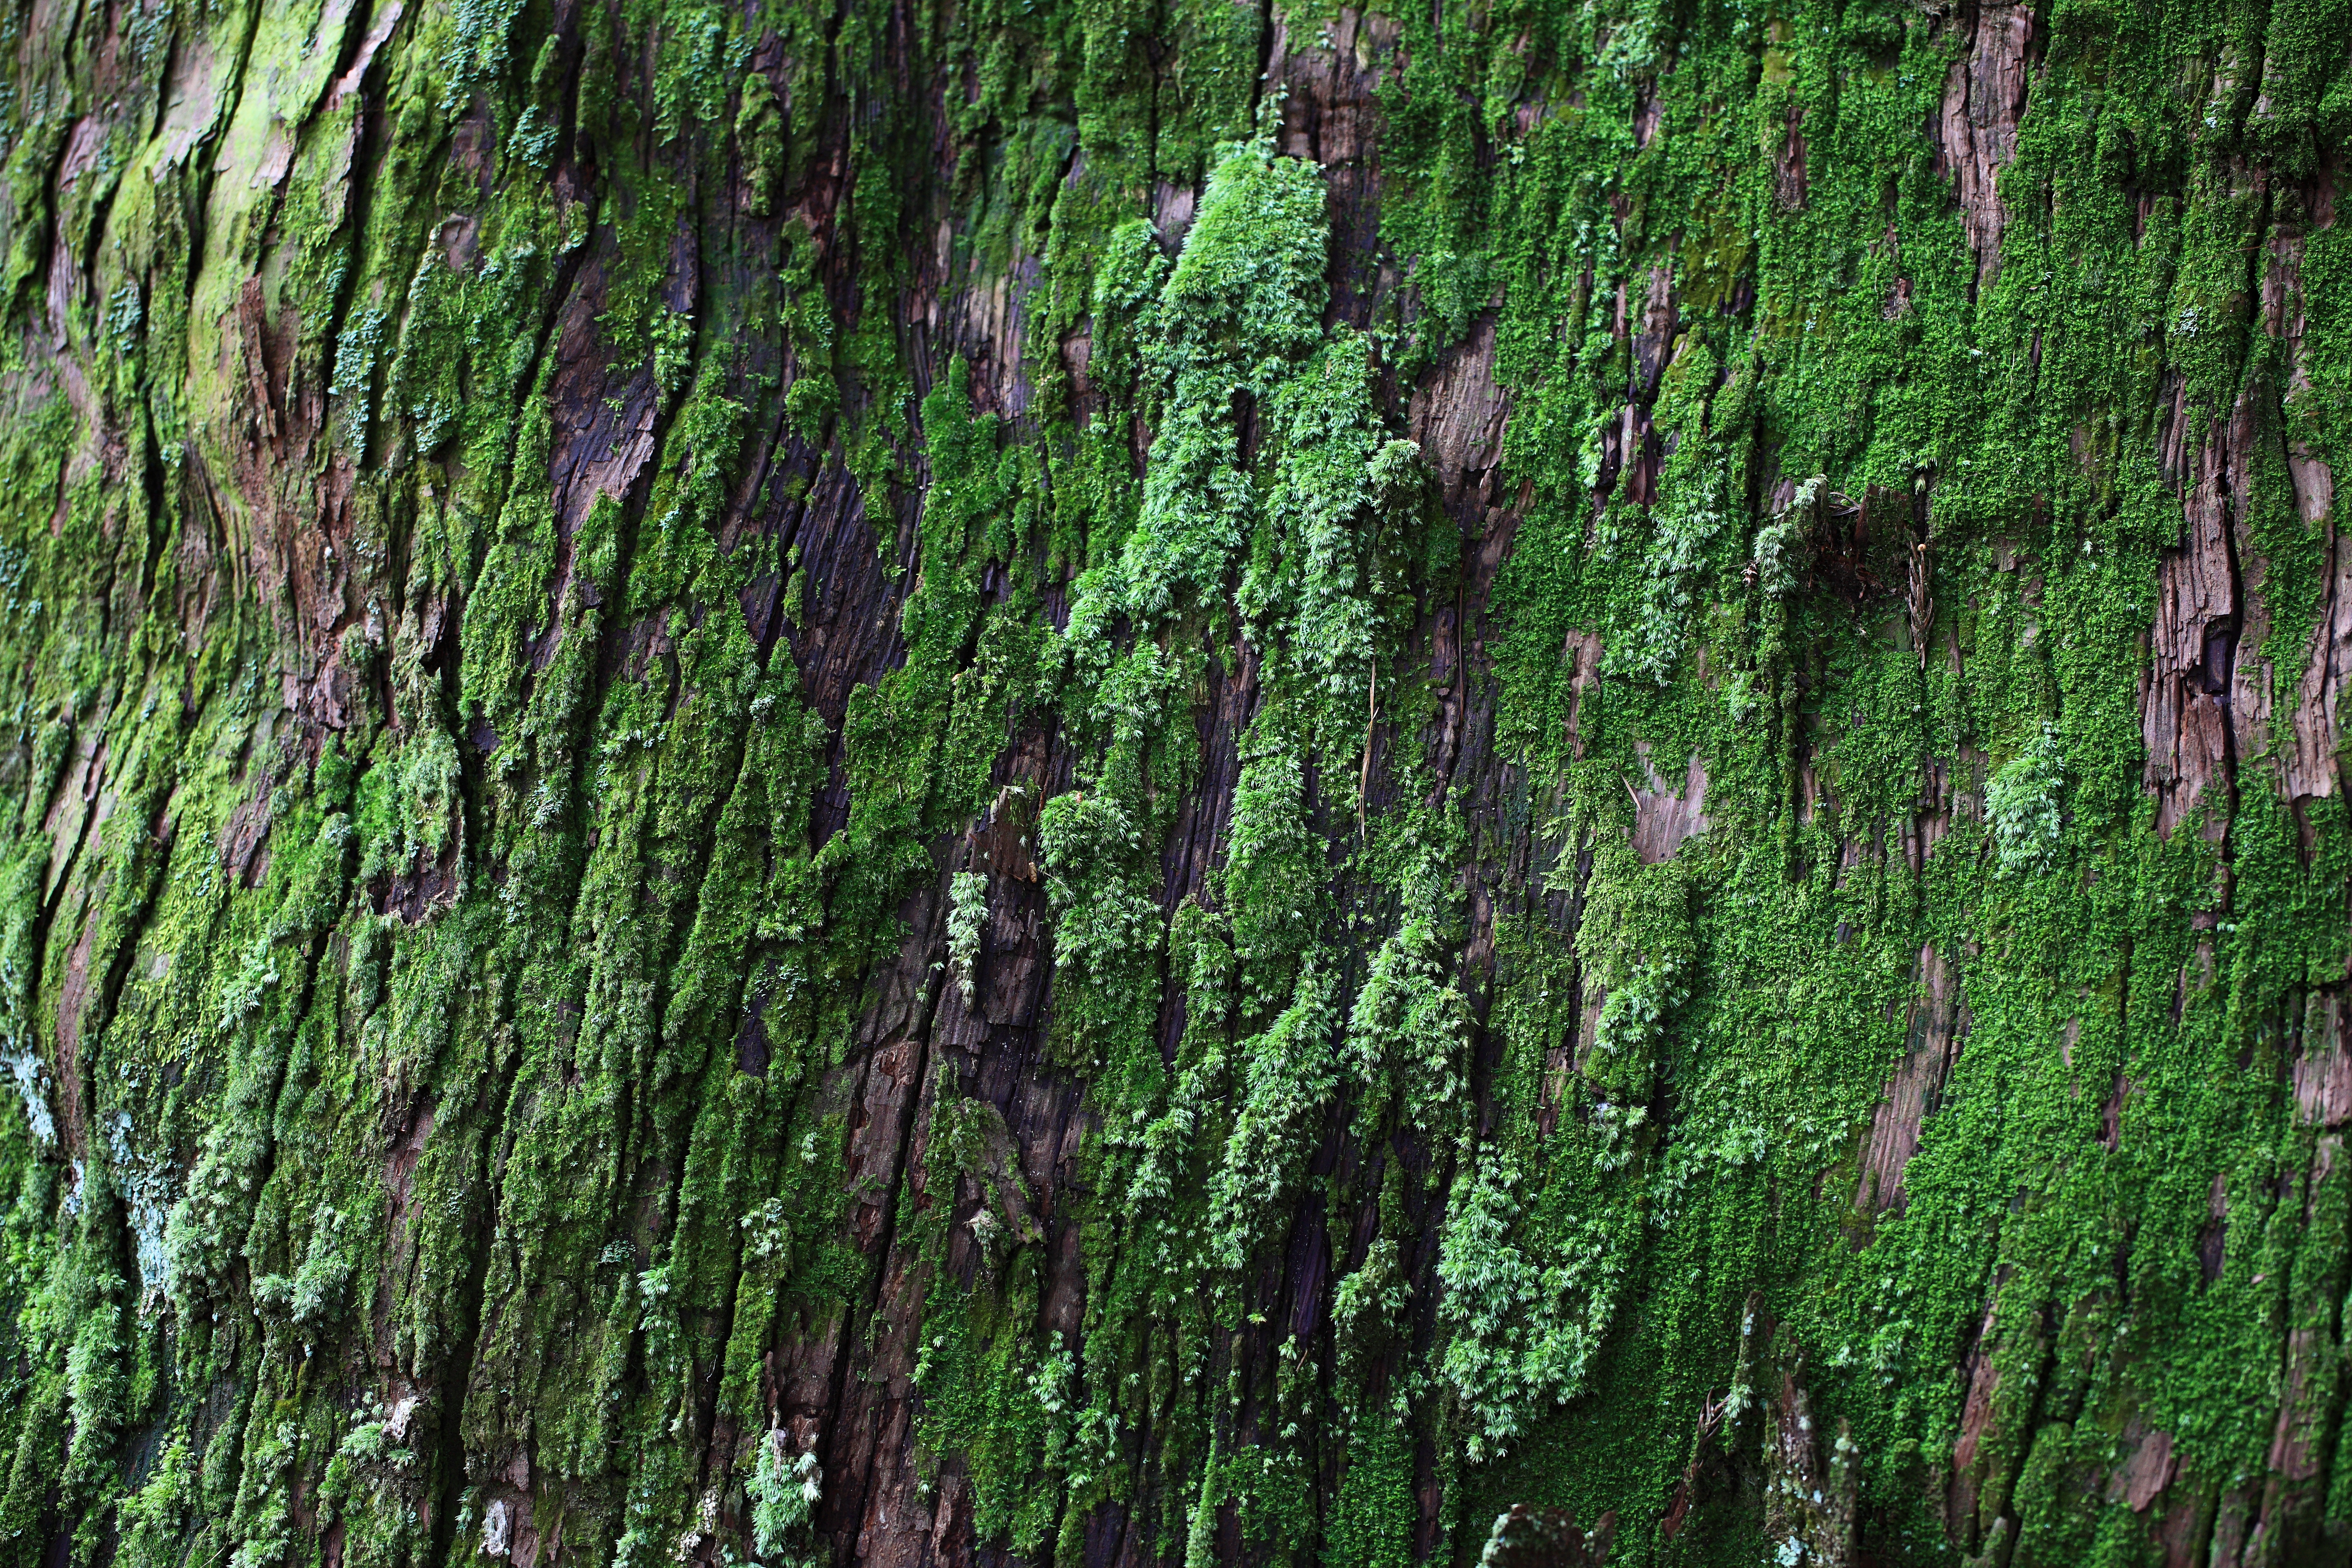
tree, forest, swamp, branch, plant, leaf, flower, trunk, moss, green, high, flora, cool image, vegetation, rainforest, deciduous, wetland, shrine, 5d, hires, woodland, habitat, markii, ecosystem, hi, res, resolution, chiba, katori, katorijingu, chibaken, katorishi, flowering plant, biome, old growth forest, natural environment, grass family, plant stem, woody plant, temperate broadleaf and mixed forest, temperate coniferous forest, land plant, ferns and horsetails, non vascular land plant